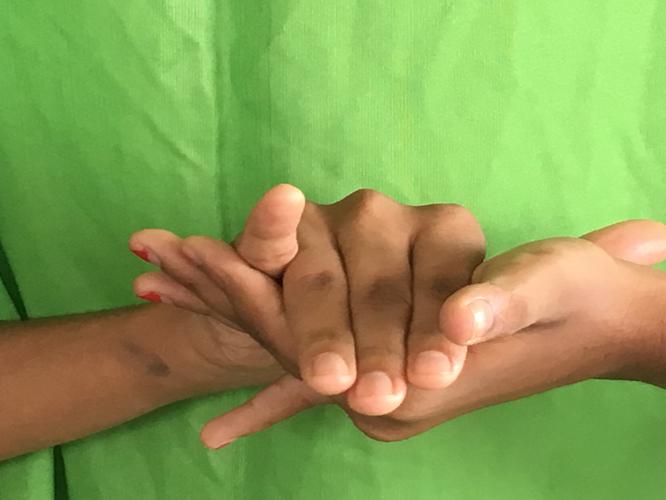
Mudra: Kurma
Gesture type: double_hand